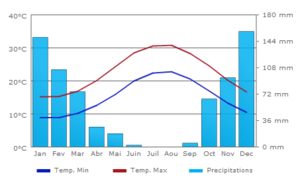
Climat - Rhodes - Égée Méridionale
Rhodes est une île grecque, la plus grande du Dodécanèse. Bordée au nord-ouest par la mer Égée et au sud-est par la mer Méditerranée, elle est située entre l'île de Karpathos et les côtes turques, à 17,7 km de ces dernières. Sa population en 2011 est estimée à 115 490 habitants. Rhodes est aussi le nom de la ville principale de l'île et est peuplée de 50 000 à 60 000 habitants. Elle est le siège d'un évêché orthodoxe, la Métropole de Rhodes.